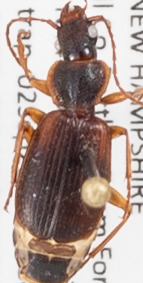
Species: Cymindis cribricollis
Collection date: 2020-09-02
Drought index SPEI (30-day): -0.976
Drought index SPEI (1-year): -0.156
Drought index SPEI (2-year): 0.558